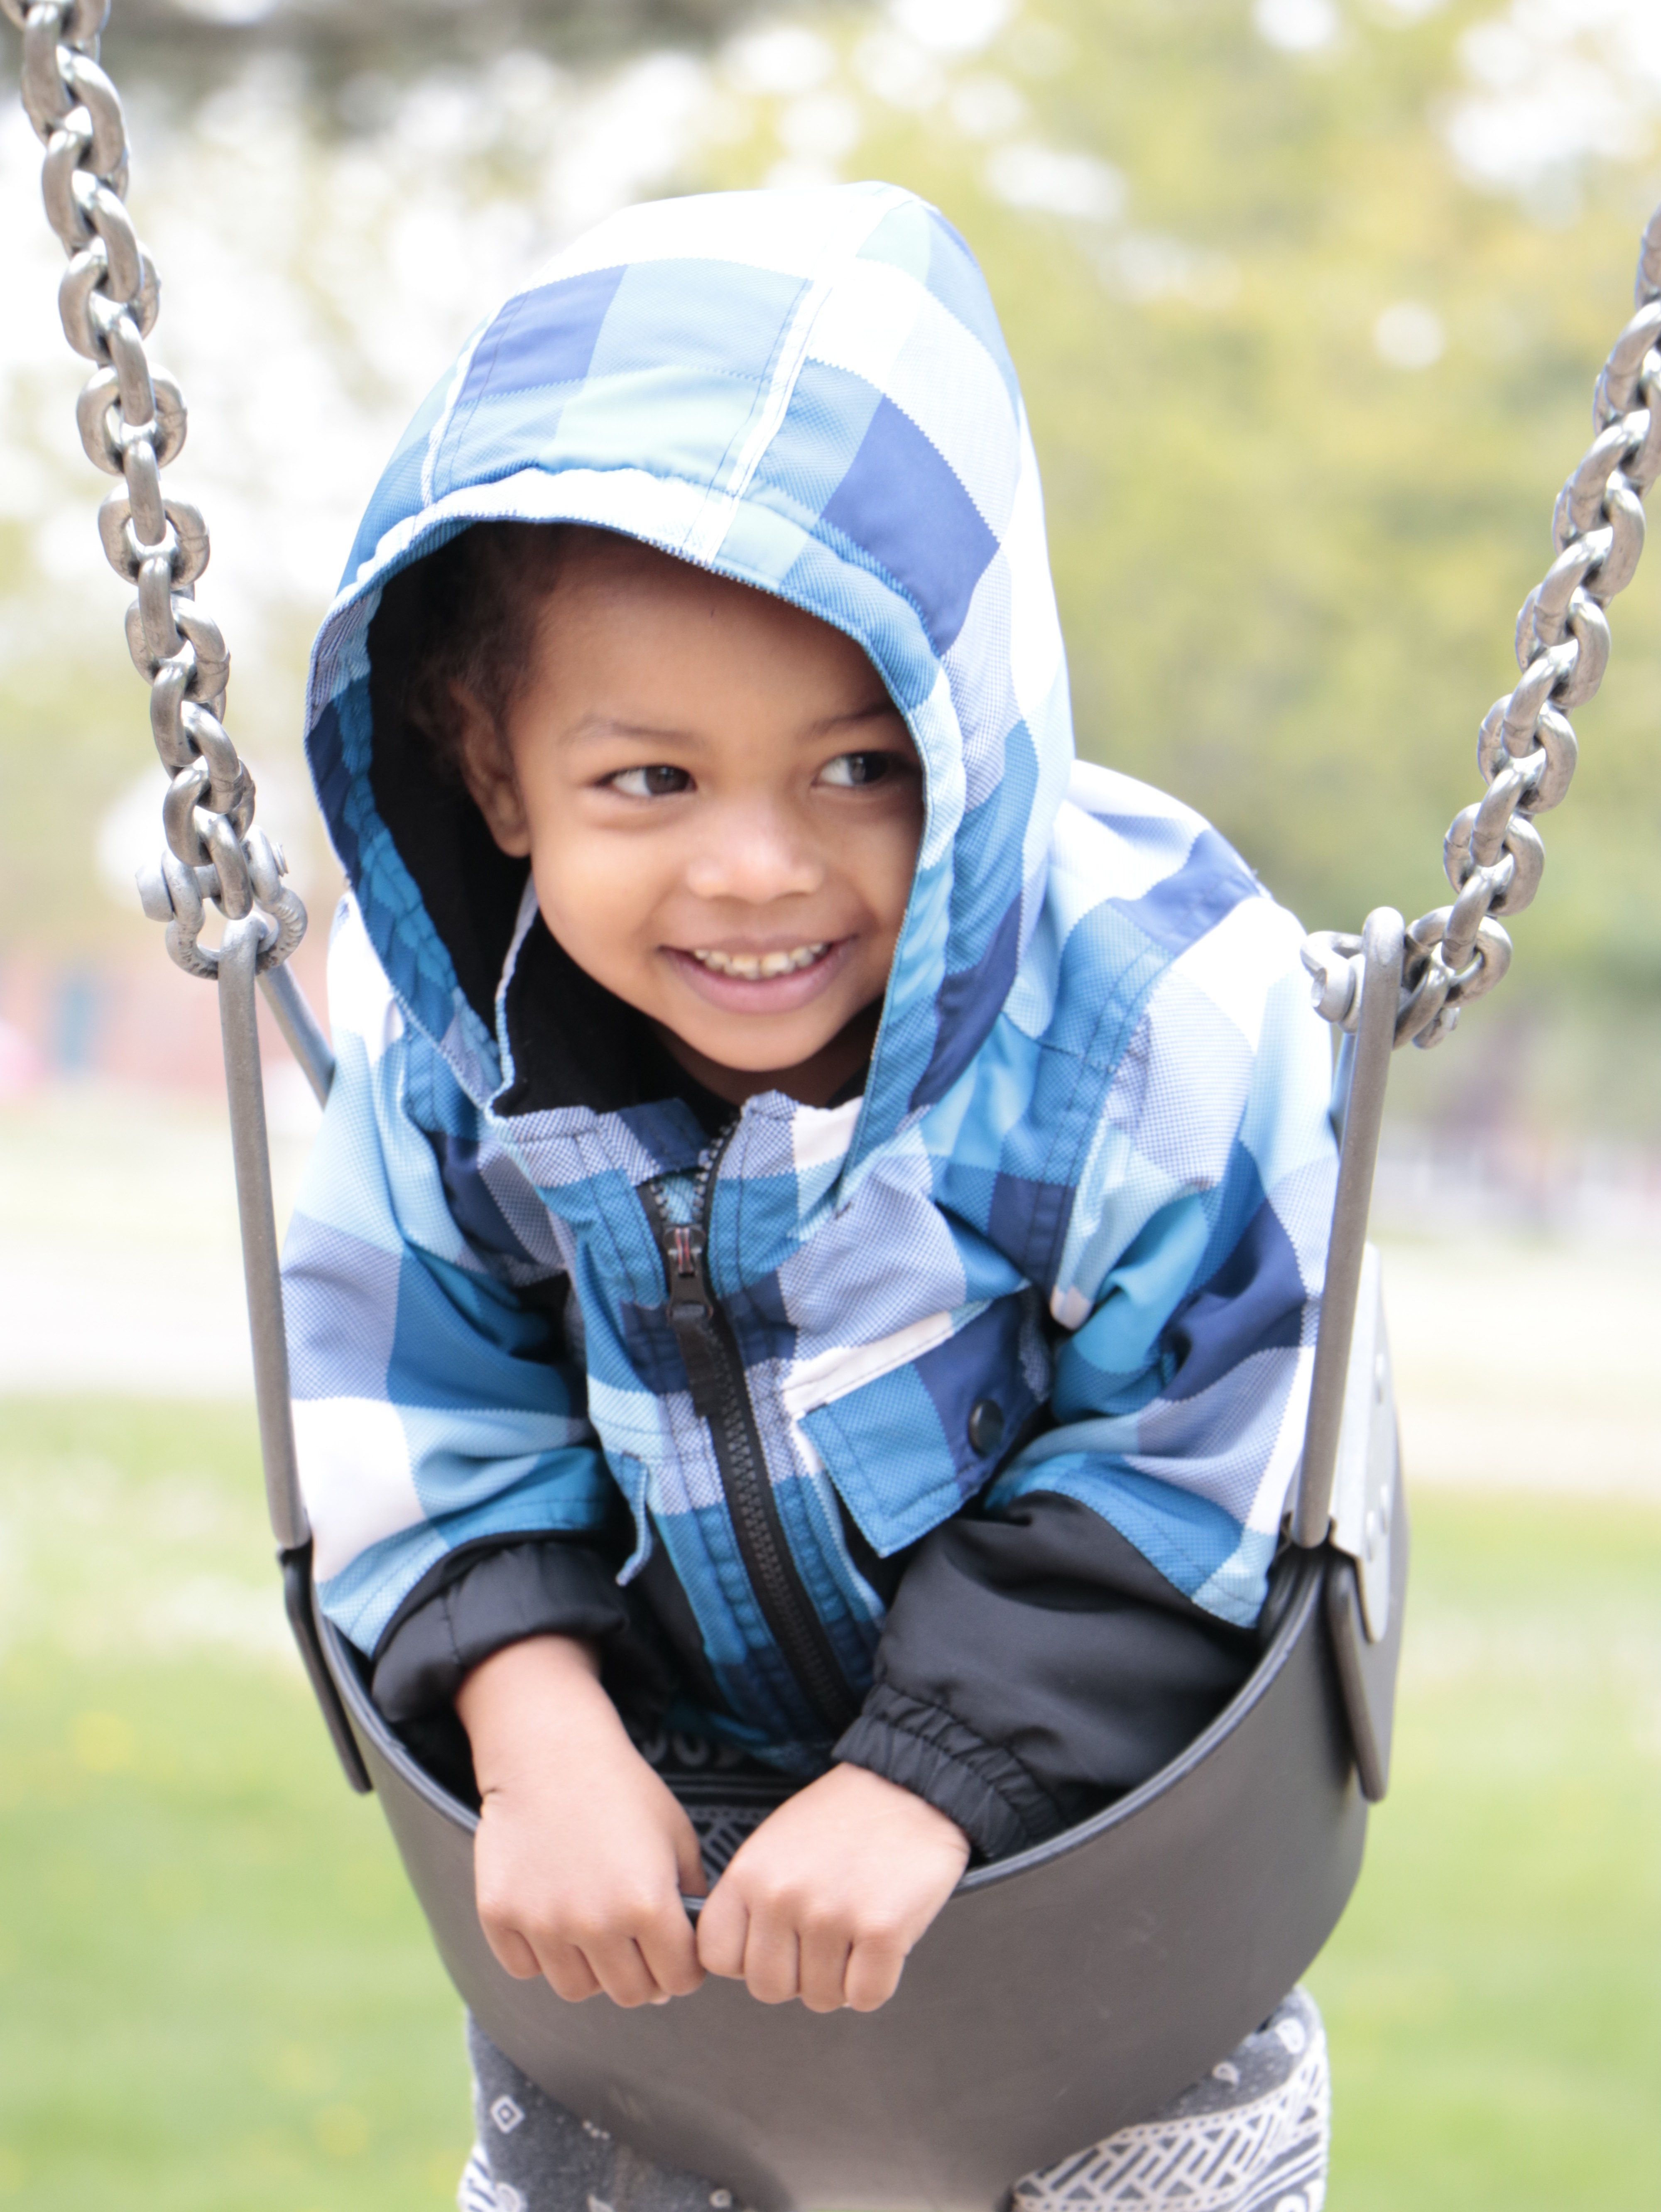
person, girl, play, boy, spring, park, child, blue, playing, clothing, happy, toddler, swinging, costume, young boy